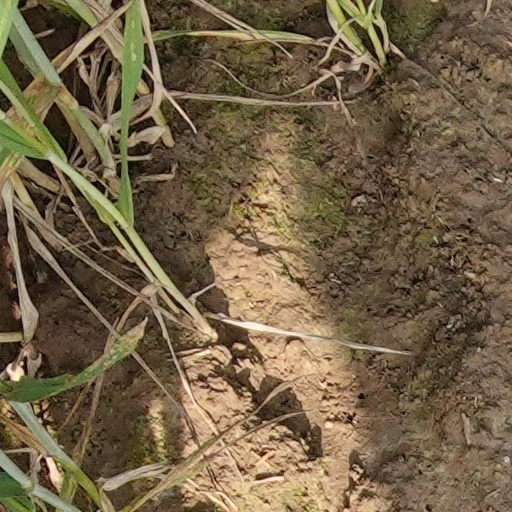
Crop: wheat